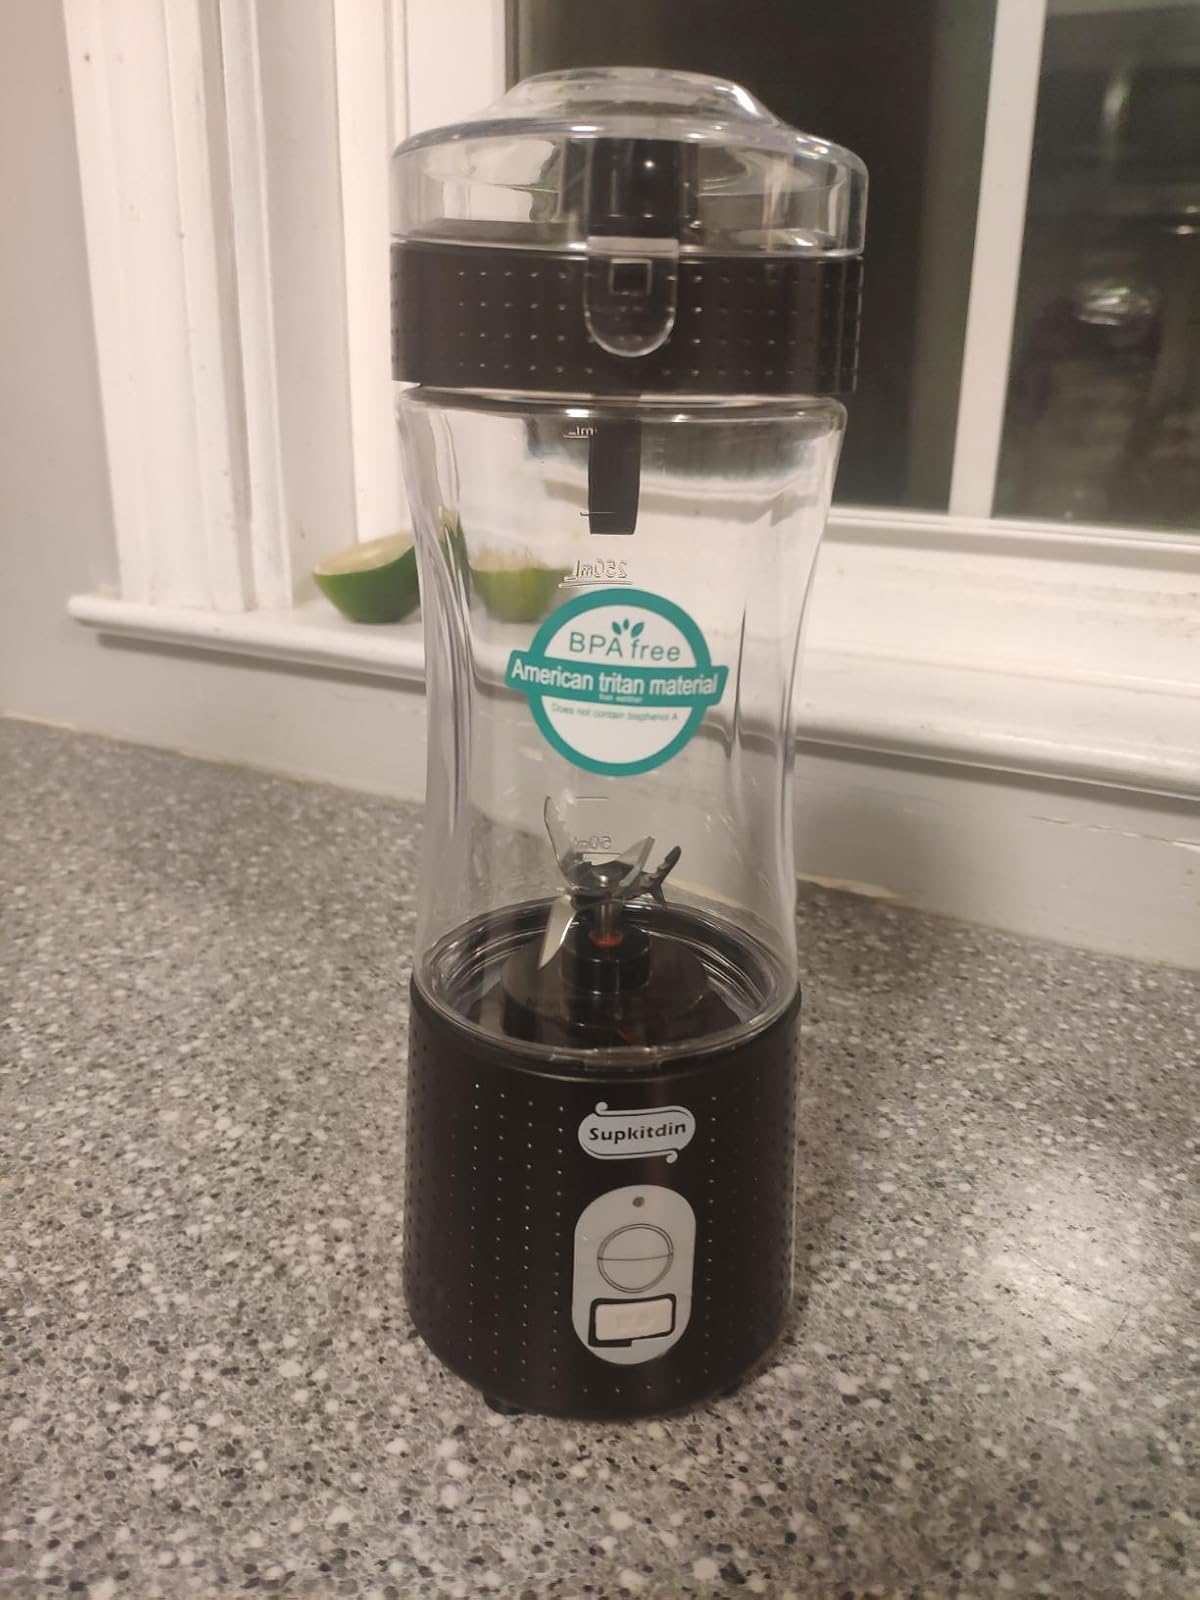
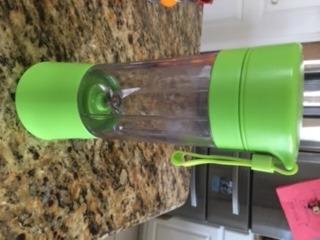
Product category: items_blender
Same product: no